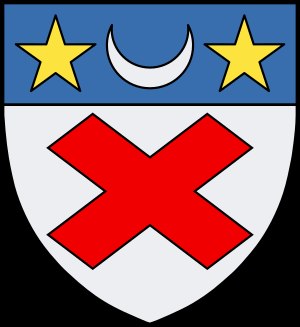
De la Gardie
De la Gardies våbenskjold
De la Gardie er en svensk adelsslægt, som nedstammer fra en fransk borgerlig familie, der af uvisse årsager tilskrives adelsstatus. Nogle af slægten var muligvis lokal landadel. Der råder dog uenighed om dette blandt forskere. I Frankrig hed slægten d'Escouperie, den første kendte stamfader var Robert D'Escouperie, som siges at have ejet gårdene château Russol og La Gardie i departementet Aude. Slægtens svenske gren nedstammer fra købmanden Jacques Scoperier fra byen Caunes nær Carcassonne i Sydfrankrig. Hans søn Ponce d'Escouperie indvandrede til Sverige i 1565 og tog navnet Pontus De la Gardie, efter familiens ejendom i Languedoc. I sit ægteskabet med en uægte datter af Johan 3. af Sverige, blev han far til rigsmarsk Jacob de la Gardie som "upphöjdes i grefligt stånd" 10. maj 1615 og blev i 1625 introduceret i det svenske Ridderhus. Grenen eksisterer stadig. I Sverige var der en gren, som i 1571 fik friherrestatus, men uddøde 1640. Hele slægten, bortset fra stamfaderen Pontus, nedstammer gennem hans hustru Sofia Johan datter fra hendes far, Johan 3. For nærværende er den vigtigste person i slægten De la Gardie grev Carl Gustaf de la Gardie, født i 1946 og bosat i Linköping.